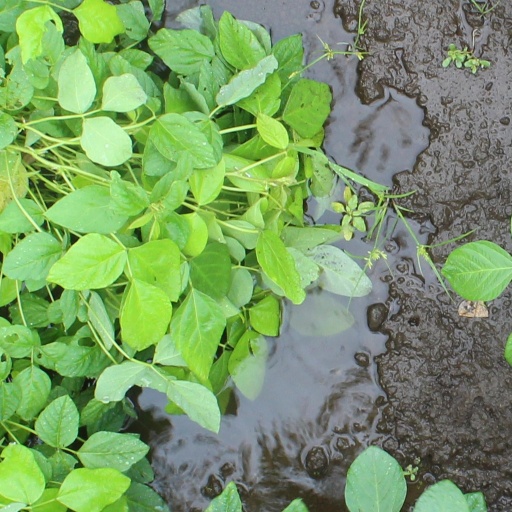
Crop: soybean